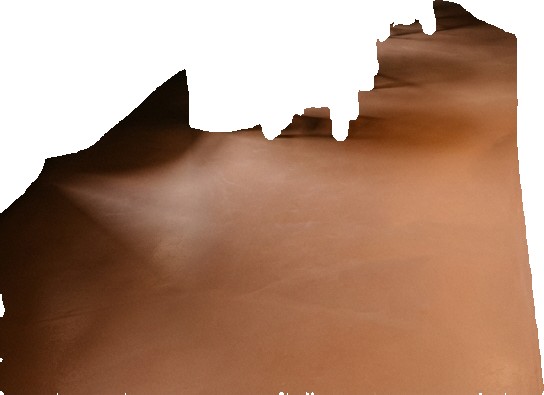
Surface category: floors